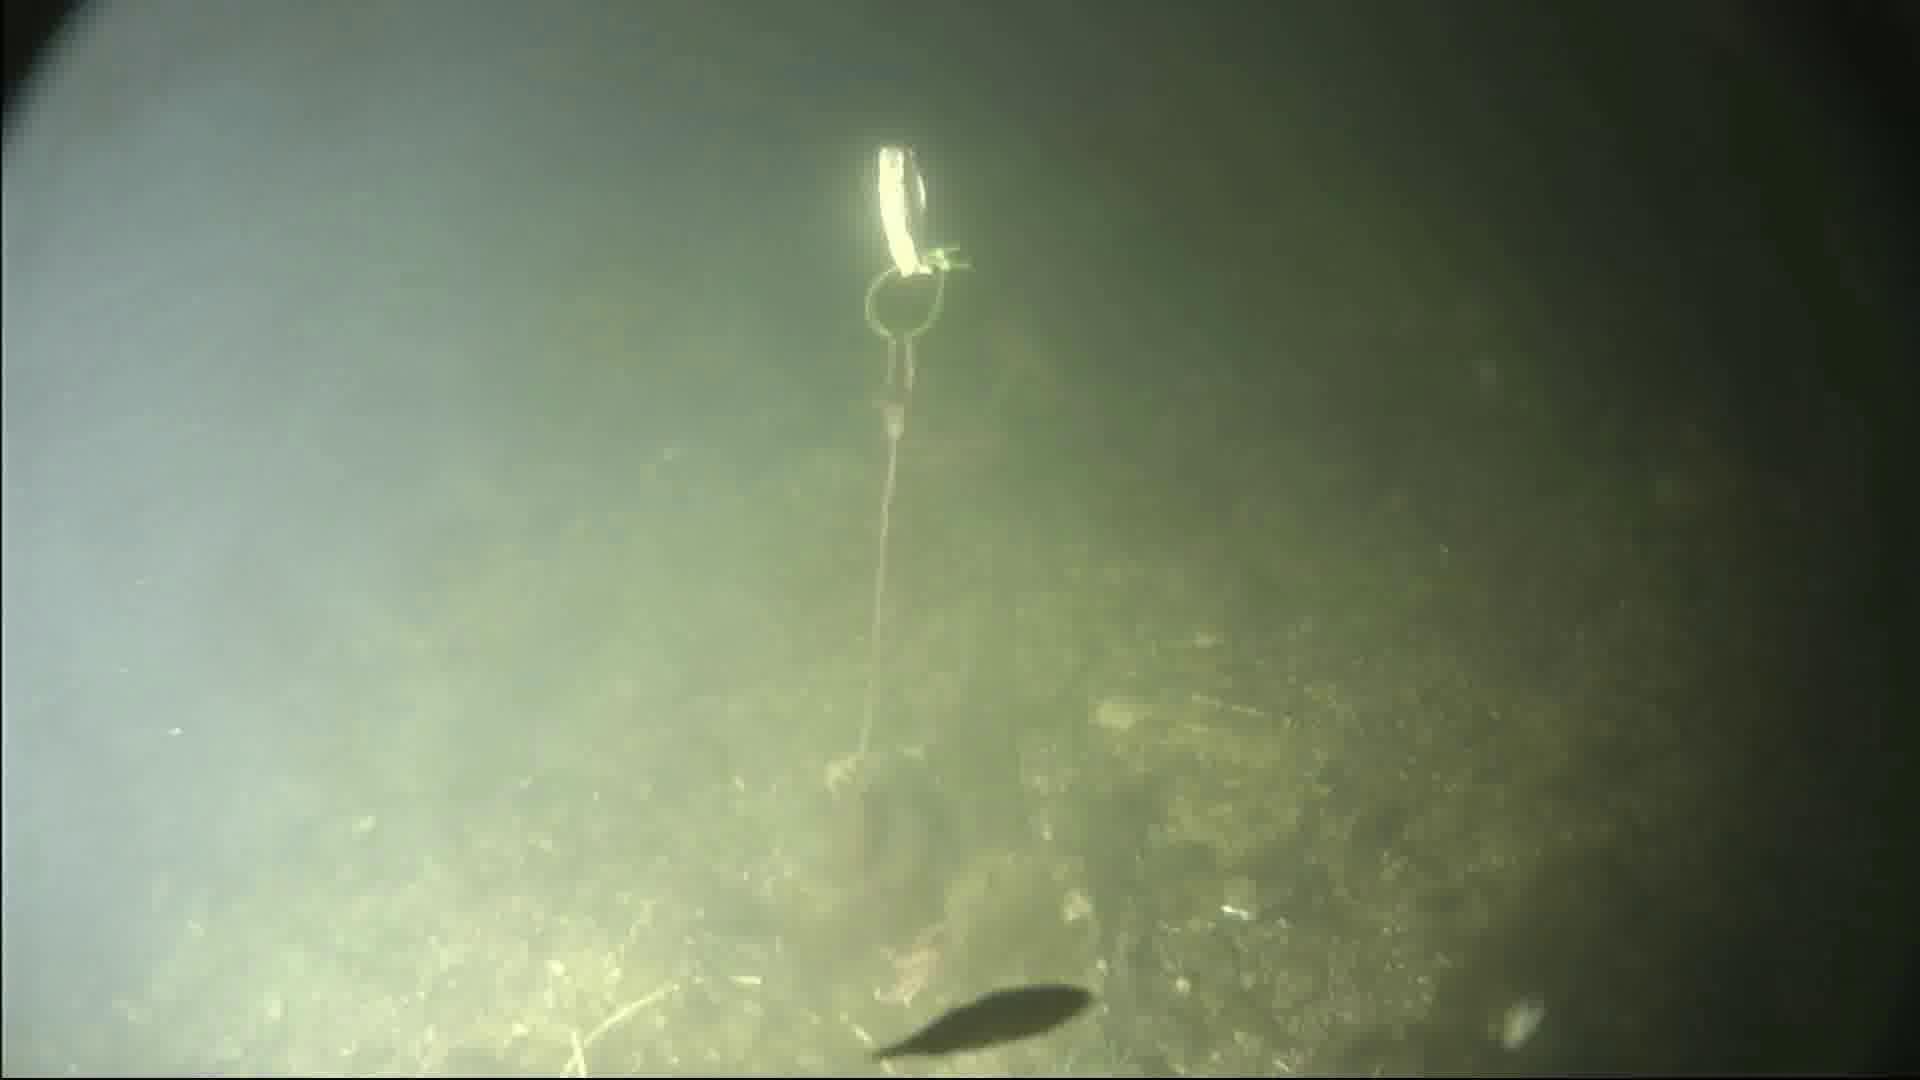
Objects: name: starfish
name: small_fish